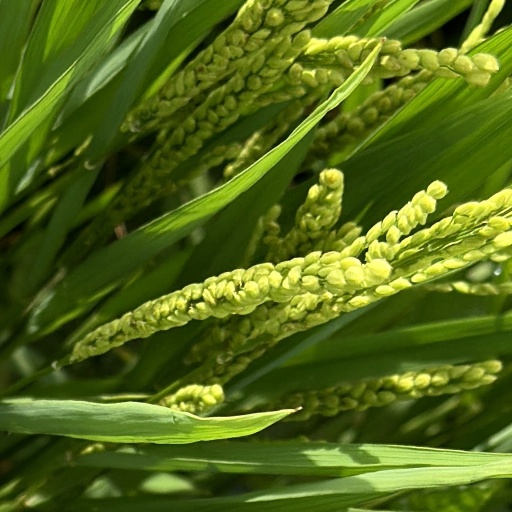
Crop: rice